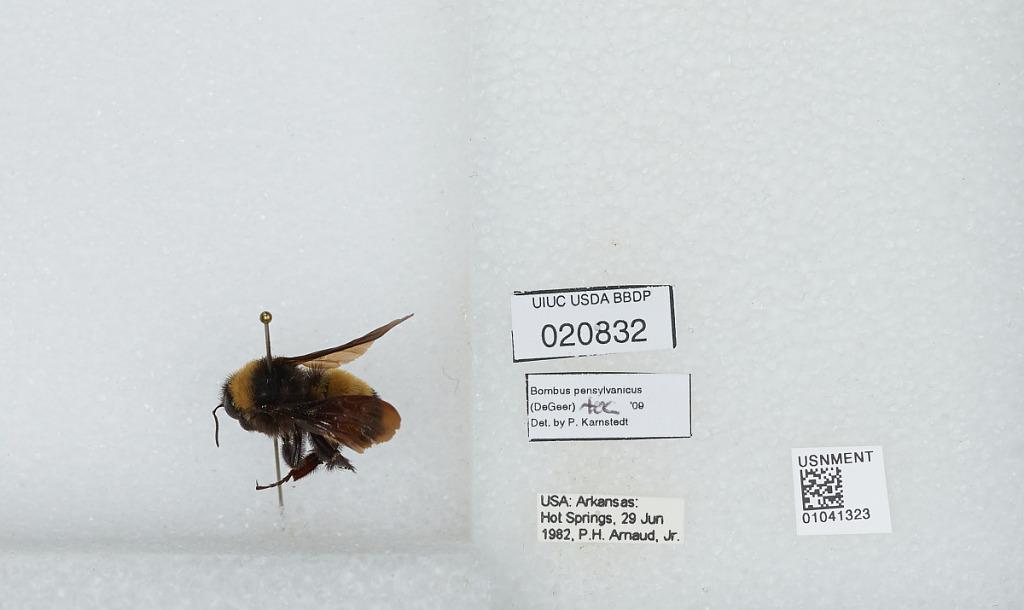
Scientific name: Bombus sp.
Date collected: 1982-6-29
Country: United States
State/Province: Arkansas
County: Garland
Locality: Hot Springs
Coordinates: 34.4972, -93.0553
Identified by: Karnstedt, P.